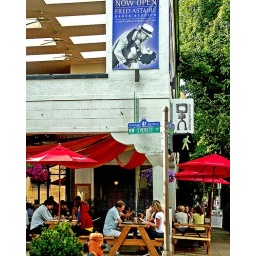
Out walking on a beautiful summer evening. Loved the sign for Fred Astair Dance Studio above the dinners.